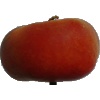
Label: Nectarine Flat 1